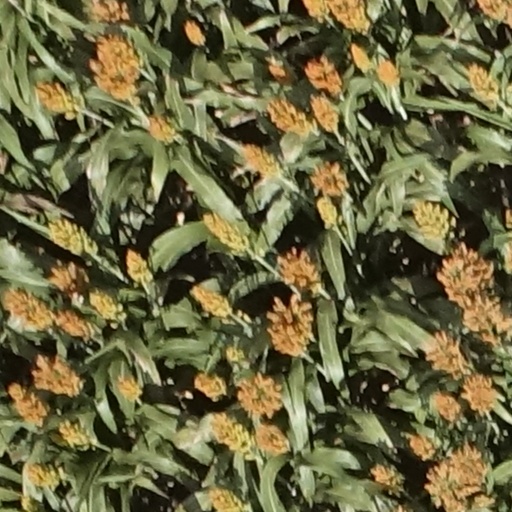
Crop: sorghum